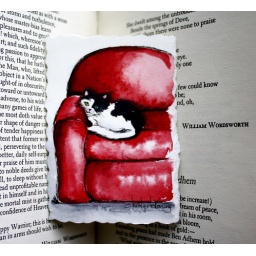
cat in red chair